Priapus

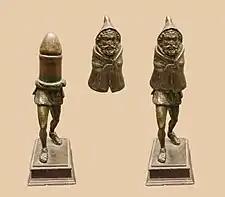
Gallo-Roman bronze statuette (c. 1st century AD) of Priapus (or a Genius cucullatus?) discovered in Picardy, northern France, made in two parts, with the top section concealing a giant phallus.

Priapus' iconic attribute was his priapism (permanently erect penis); he probably absorbed some pre-existing ithyphallic deities as his cult developed. He was represented in a variety of ways, most commonly as a misshapen gnome-like figure with an enormous erect phallus. Statues of Priapus were common in ancient Greece and Rome, standing in gardens. The Athenians often conflated Priapus with Hermes, the god of boundaries, and depicted a hybrid deity with a winged helmet, sandals, and huge erection.